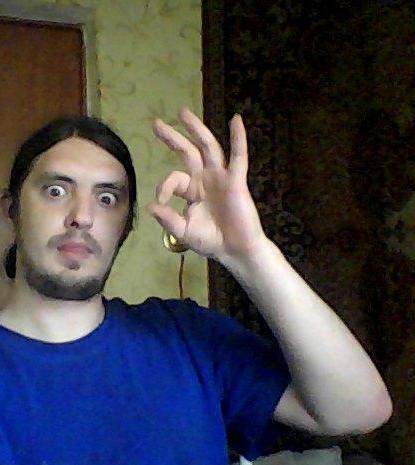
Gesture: ok